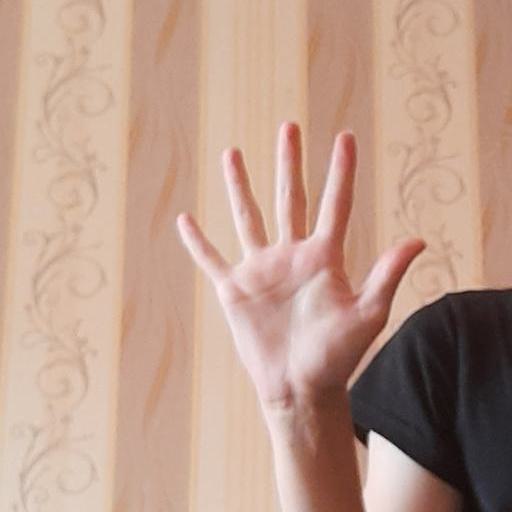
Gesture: palm